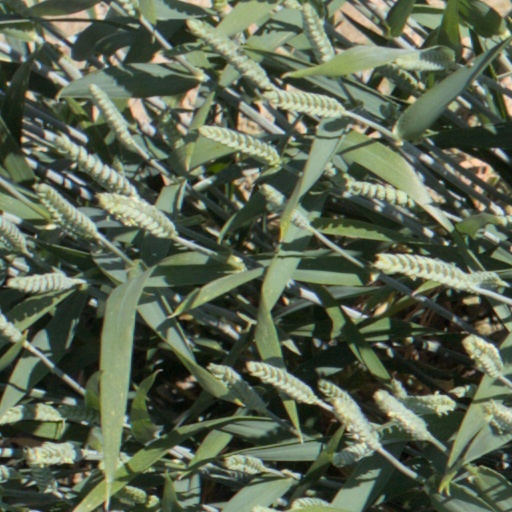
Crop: wheat